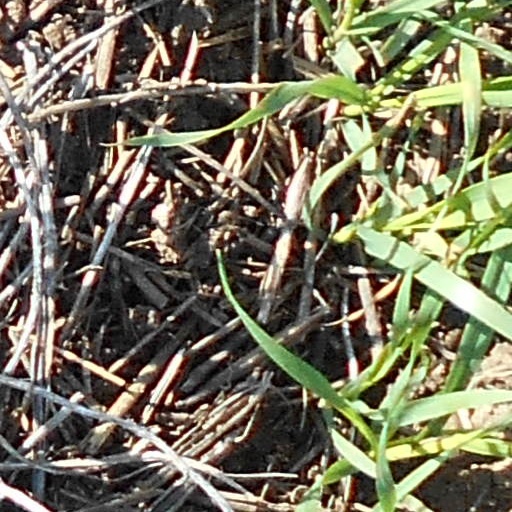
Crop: wheat